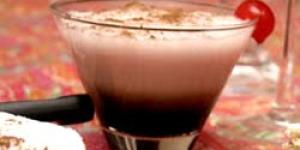
coctel de cafe casero